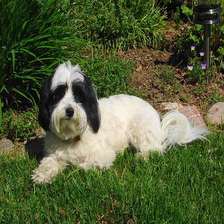
Species: dog
Breed: havanese